Contact dermatitis

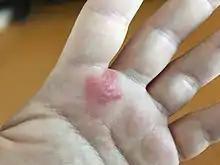
Contact dermatitis caused by unprotected handling of damp, impregnated wooden construction debris.

Irritant contact dermatitis (ICD) can be divided into forms caused by chemical irritants, and those caused by physical irritants. Common chemical irritants implicated include: solvents (alcohol, xylene, turpentine, esters, acetone, ketones, and others); metalworking fluids (neat oils, water-based metalworking fluids with surfactants); latex; kerosene; ethylene oxide; surfactants in topical medications and cosmetics (sodium lauryl sulfate); and alkalis (drain cleaners, strong soap with lye residues).